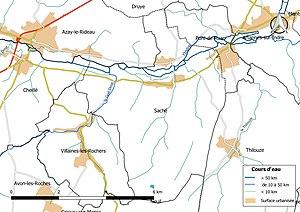
Carte du réseau hydrographique de la commune de fr:Saché (France).
Saché est une commune française du département d'Indre-et-Loire, dans la région Centre-Val de Loire.